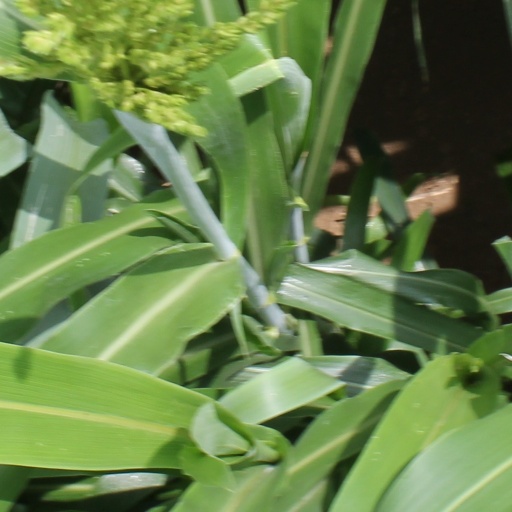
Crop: sorghum